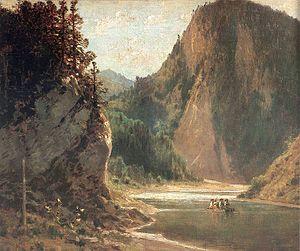
Józef Szermentowski, né le 16 février 1833 à Bodzentyn, et mort le 6 septembre 1876 à Paris, est un peintre paysagiste polonais du style romantique.